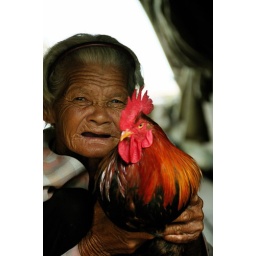
This woman and her chicken reside on a boat by the edge of a huge temple.